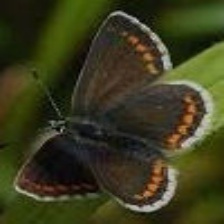
Species: BROWN ARGUS
Butterfly family (ImageNet category): lycaenid_butterfly